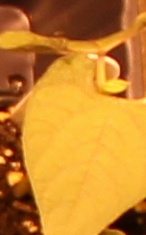
Label: Blackbean